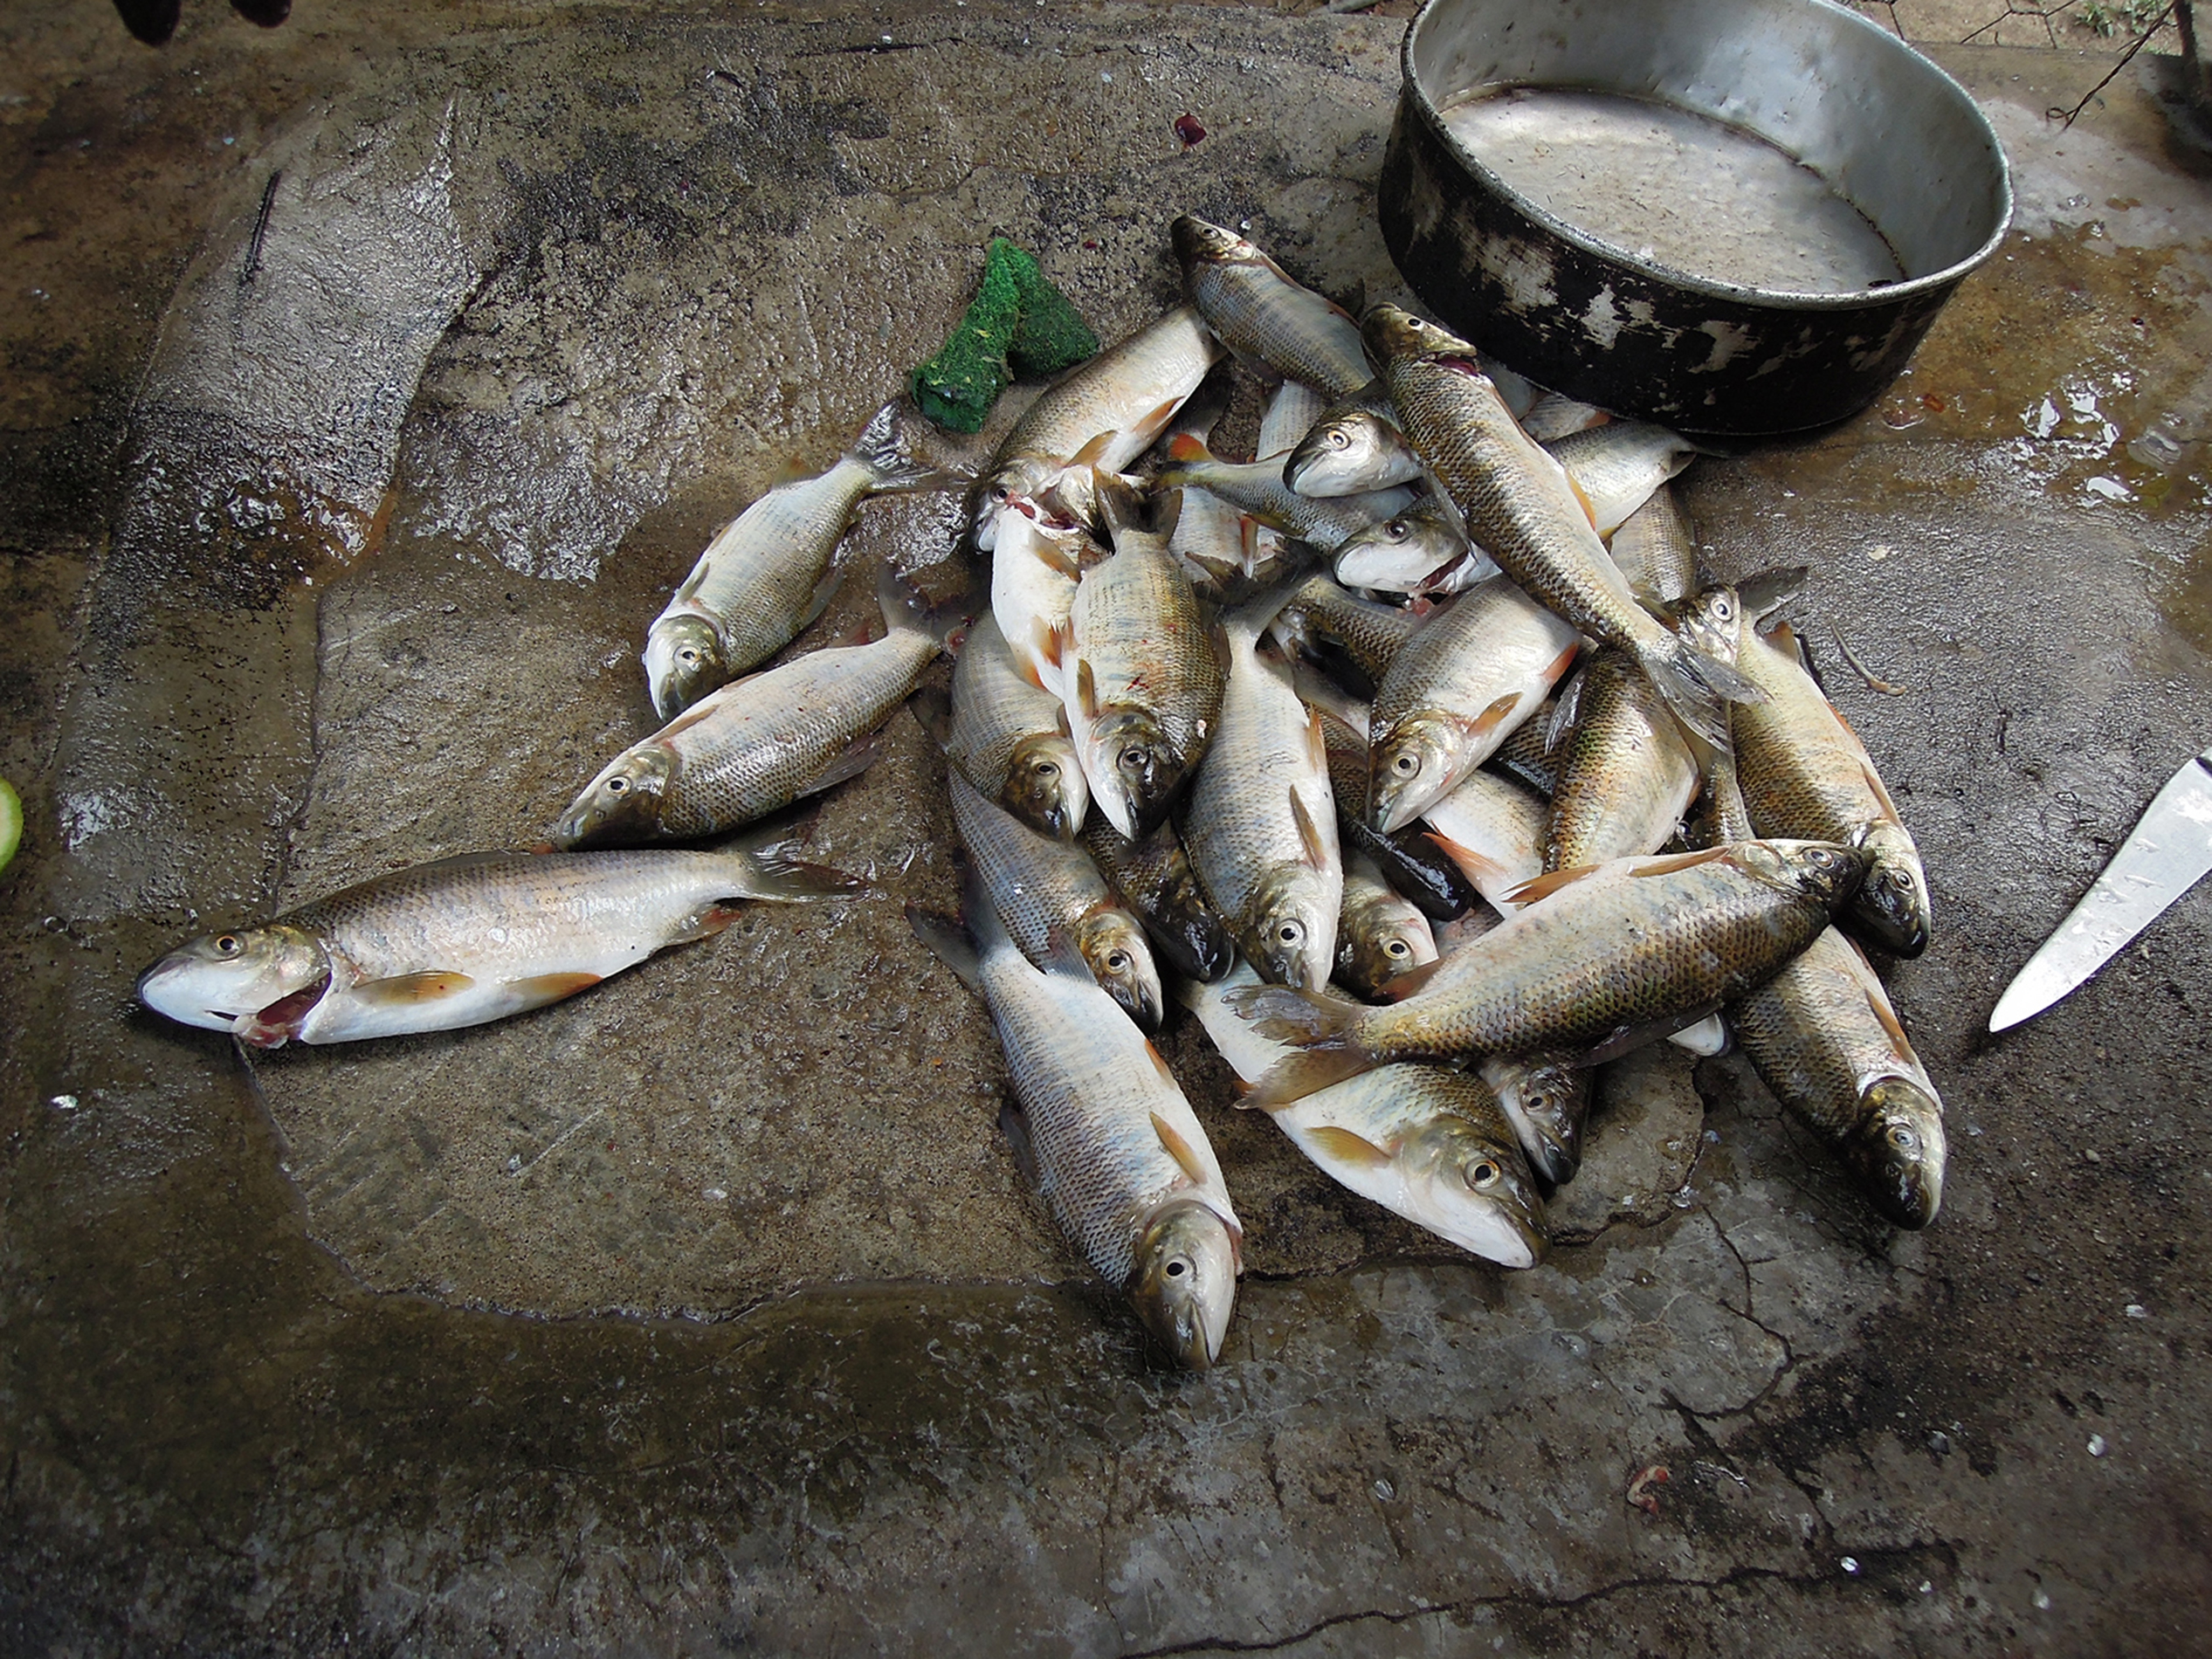
fish, river, house, rural zone, venezuela, food, prepare, sardine, seafood, mackerel, forage fish, fish products, cuisine, herring, salted fish, herring family, dish, osmeriformes, oily fish